Adamsdown (electoral ward)

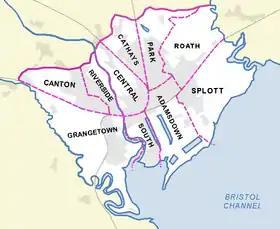
Wards of Cardiff, 1890

In July 1890, following the creation of Cardiff County Borough Council, Adamsdown was one of the ten new electoral wards created in the county borough. The ward stretched south as far as the coast, bordered to the west by the Bute West Dock and the South ward. Each of the three councillors took turns to stand for re-election, on a three-yearly cycle.